Wars of the Delian League

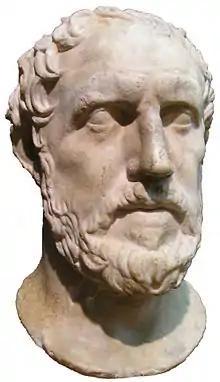
Thucydides, whose history provides many of the details of this period

The military history of Greece between the end of the second Persian invasion of Greece and the Peloponnesian War (479–431 BC) is poorly attested by surviving ancient sources. This period, sometimes referred to as the "pentekontaetia" by ancient scholars, was a period of relative peace and prosperity within Greece. The richest source for the period, and also the most contemporary with it, is Thucydides's "History of the Peloponnesian War", which is generally considered by modern historians to be a reliable primary account. Thucydides only mentions this period in a digression on the growth of Athenian power in the run up to the Peloponnesian War, and the account is brief, probably selective and lacks any dates. Nevertheless, Thucydides's account can be, and is used by historians to draw up a skeleton chronology for the period, on to which details from archaeological records and other writers can be superimposed.